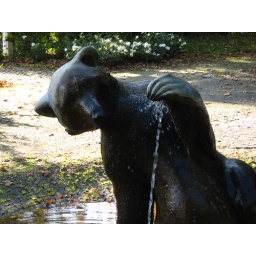
He's got the same sort of look my cat FUZZ has when he plays in the bathroom faucet :)